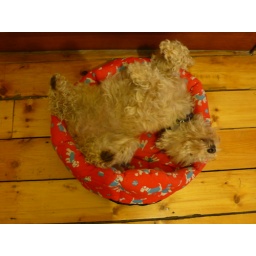
medium sized dog in tiny bed